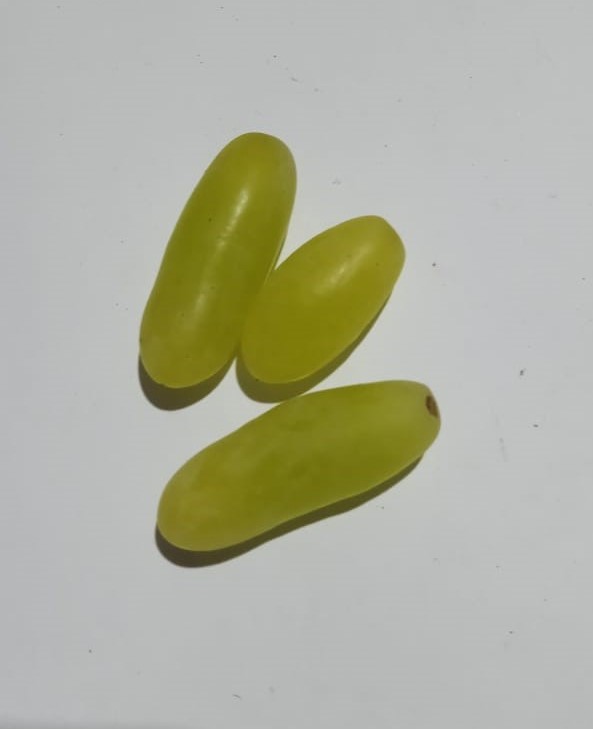
Fruit: grape
Condition: fresh